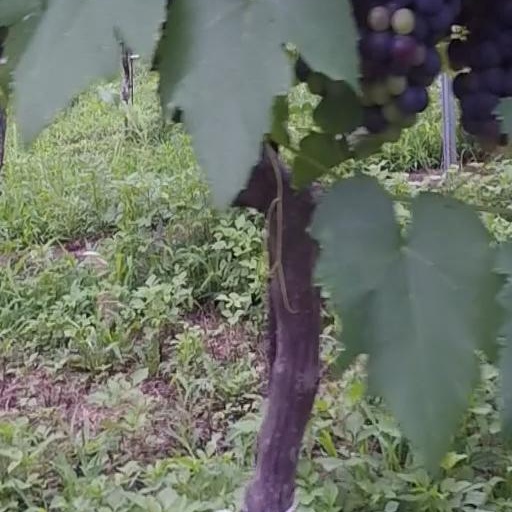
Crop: grape